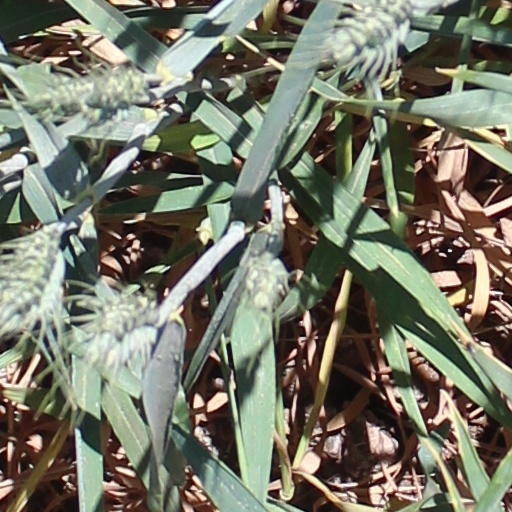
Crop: wheat